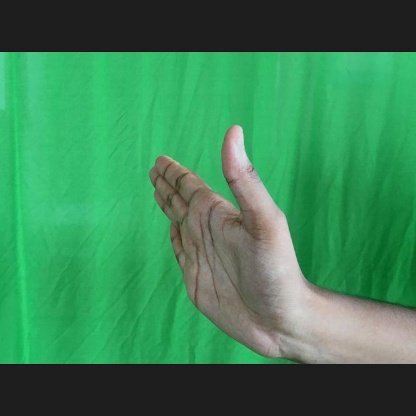
Mudra: Ardhachandran